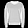
Label: Pullover